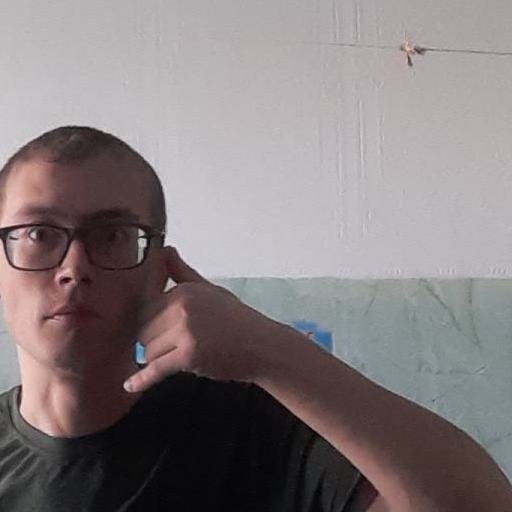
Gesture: call